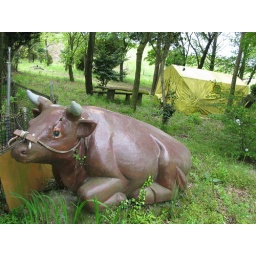
plastic cow at an abandoned campsite near ubayama farm